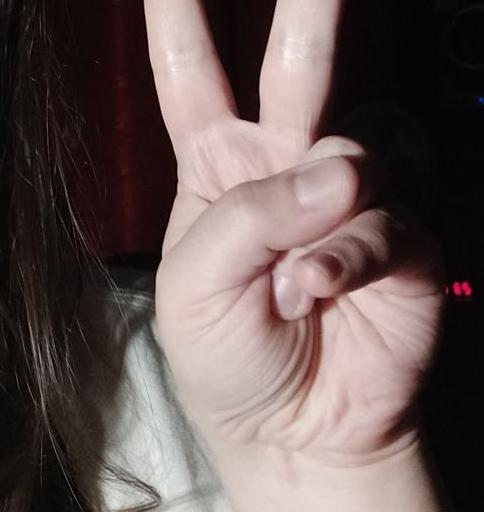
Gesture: peace